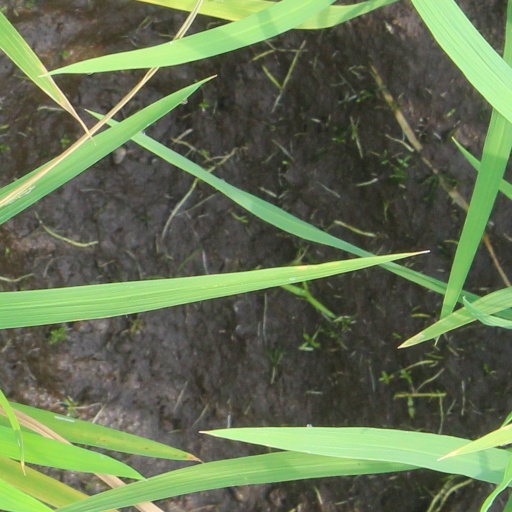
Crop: rice